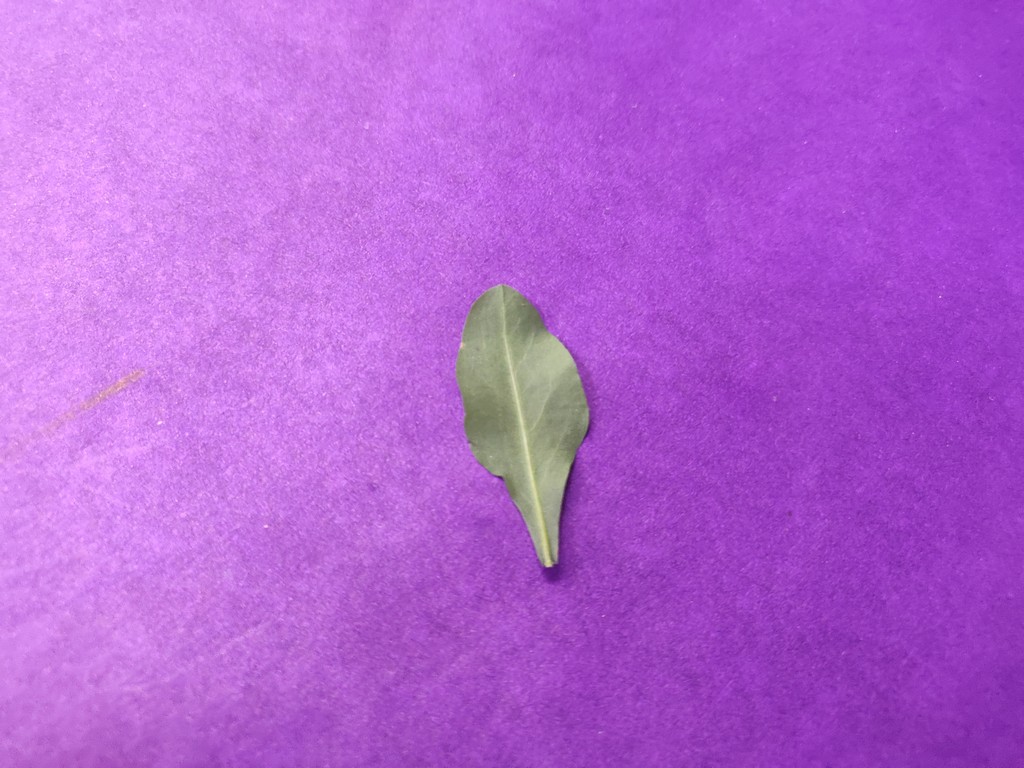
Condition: Healthy
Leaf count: single
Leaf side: back